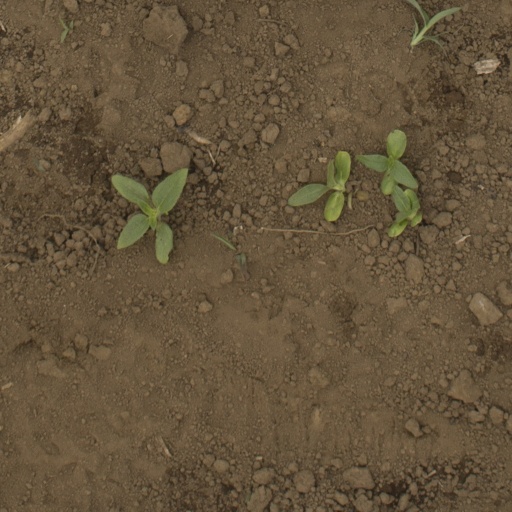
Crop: Jerusalem artichoke